Saskia with a Flower

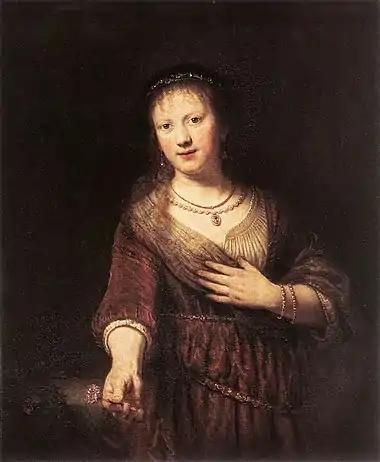

Saskia with a Flower is a 1641 oil on canvas portrait by Rembrandt of his wife Saskia van Uylenburgh, now in the Gemäldegalerie Alte Meister in Dresden. It is also known as Saskia with a Red Flower, Saskia with a Carnation or Saskia as Flora.